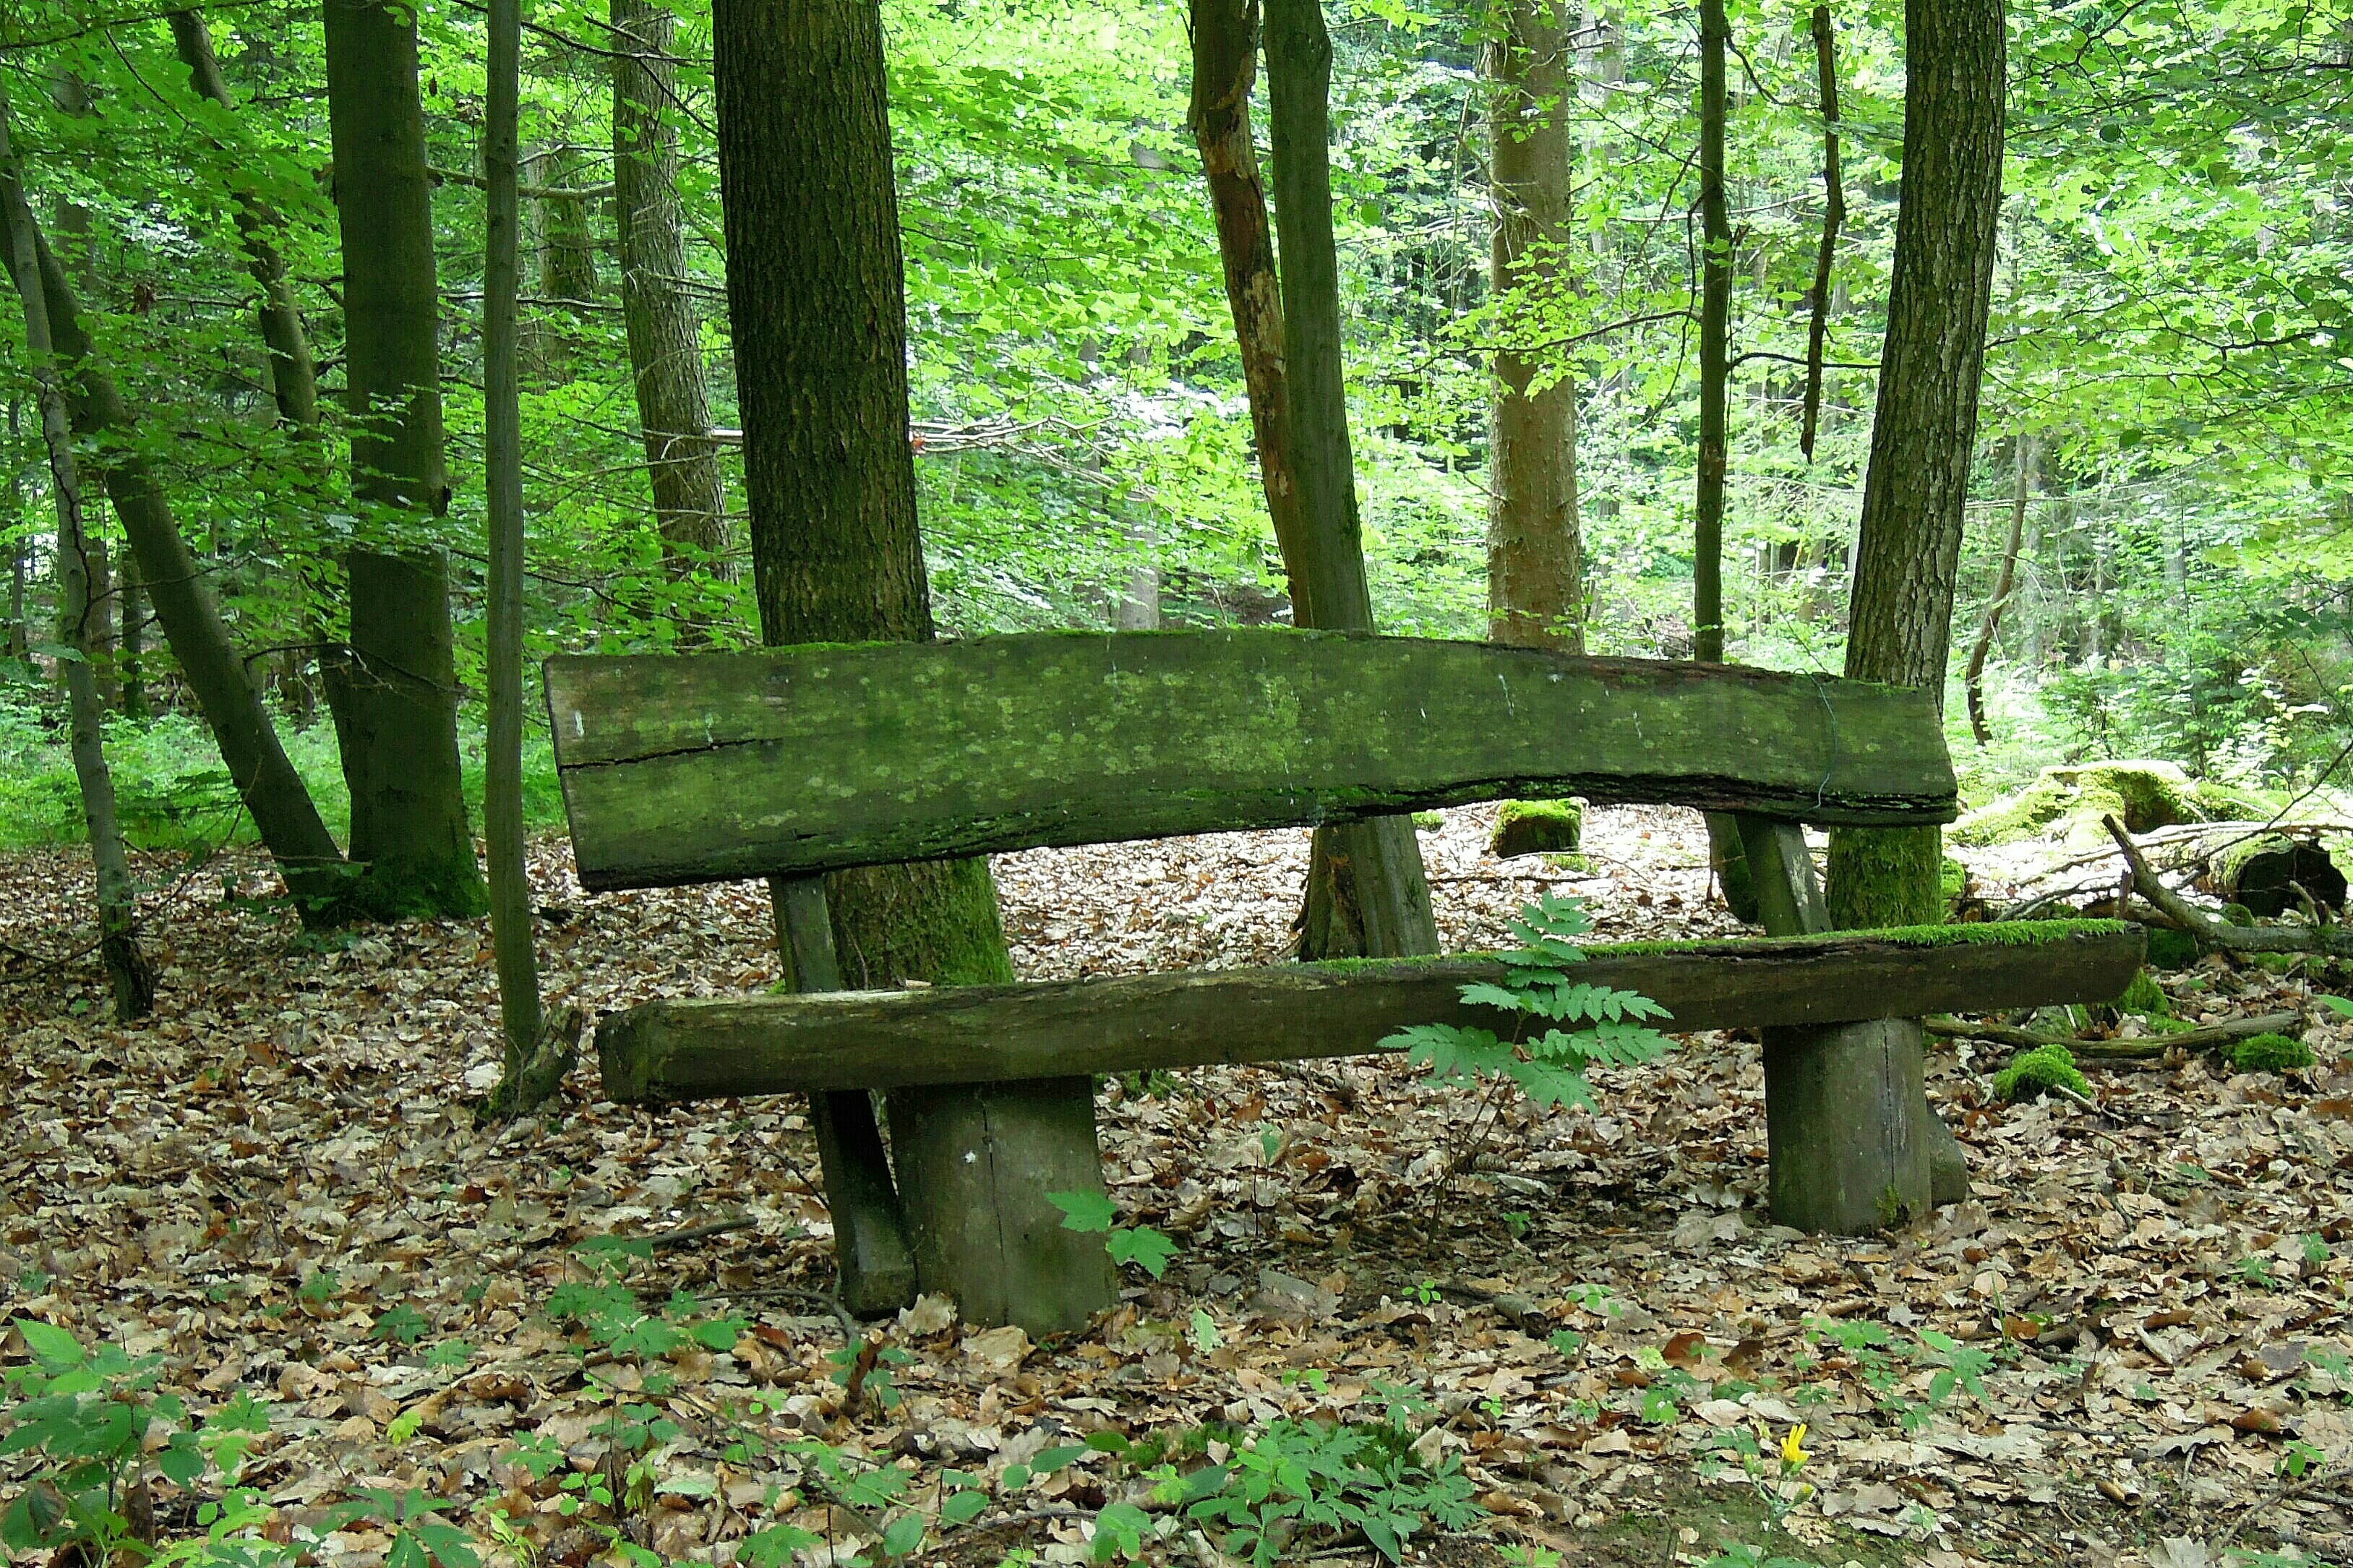
tree, nature, forest, wood, trail, bench, leaf, flower, green, jungle, park, botany, trees, wooden bench, leaves, out, woodland, habitat, ecosystem, bank seat, natural environment